Gabriel Ogbechie

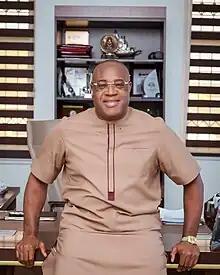

Gabriel Ogbechie (OON) (born 28 May 1966) is a Nigerian Billionaire businessman and philanthropist who founded the Rainoil Group, one of Nigeria's largest indigenous oil and gas company.